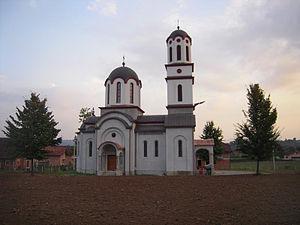
Kuljani est une localité de Bosnie-Herzégovine. Elle est située sur le territoire de la Ville de Banja Luka et dans la République serbe de Bosnie. Selon les premiers résultats du recensement bosnien de 2013, elle compte 4 294 habitants.